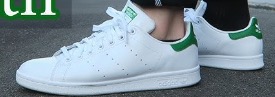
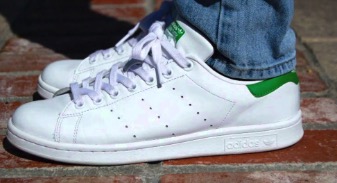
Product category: misc
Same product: yes